De Beers

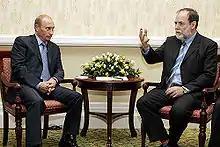
Russian president Vladimir Putin meeting former De Beers chairman Nicky Oppenheimer in South Africa in 2006

During the 20th century, De Beers used several methods to leverage its dominant position to influence the international diamond market. First, it attempted to convince independent producers to join its single channel monopoly. When that did not work, it flooded the market with diamonds similar to those of producers who refused to join in, depressing their price and undermining return for the resistant. It also purchased and stockpiled diamonds produced by other manufacturers as well as surplus diamonds in order to control prices by limiting supply. Finally, it bought diamonds when prices fell considerably naturally, to constrict supply and drive their value back up, such as during the Great Depression.